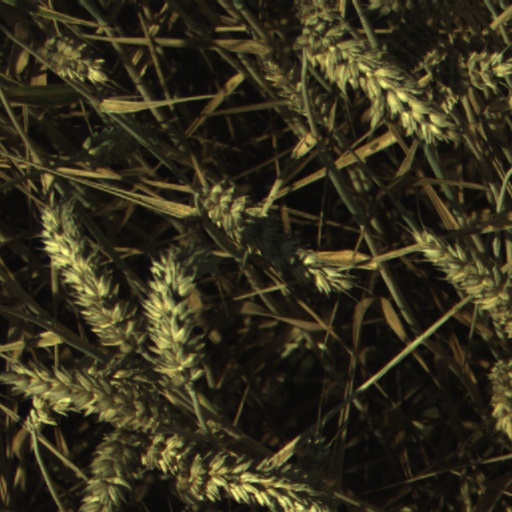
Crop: wheat